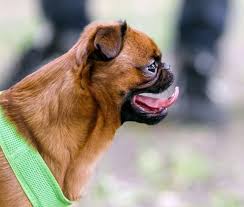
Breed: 209-n000042-Brabancon_griffo